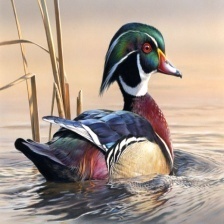
Species: WOOD DUCK
Scientific name: AIX SPONSA
ImageNet parent category: drake